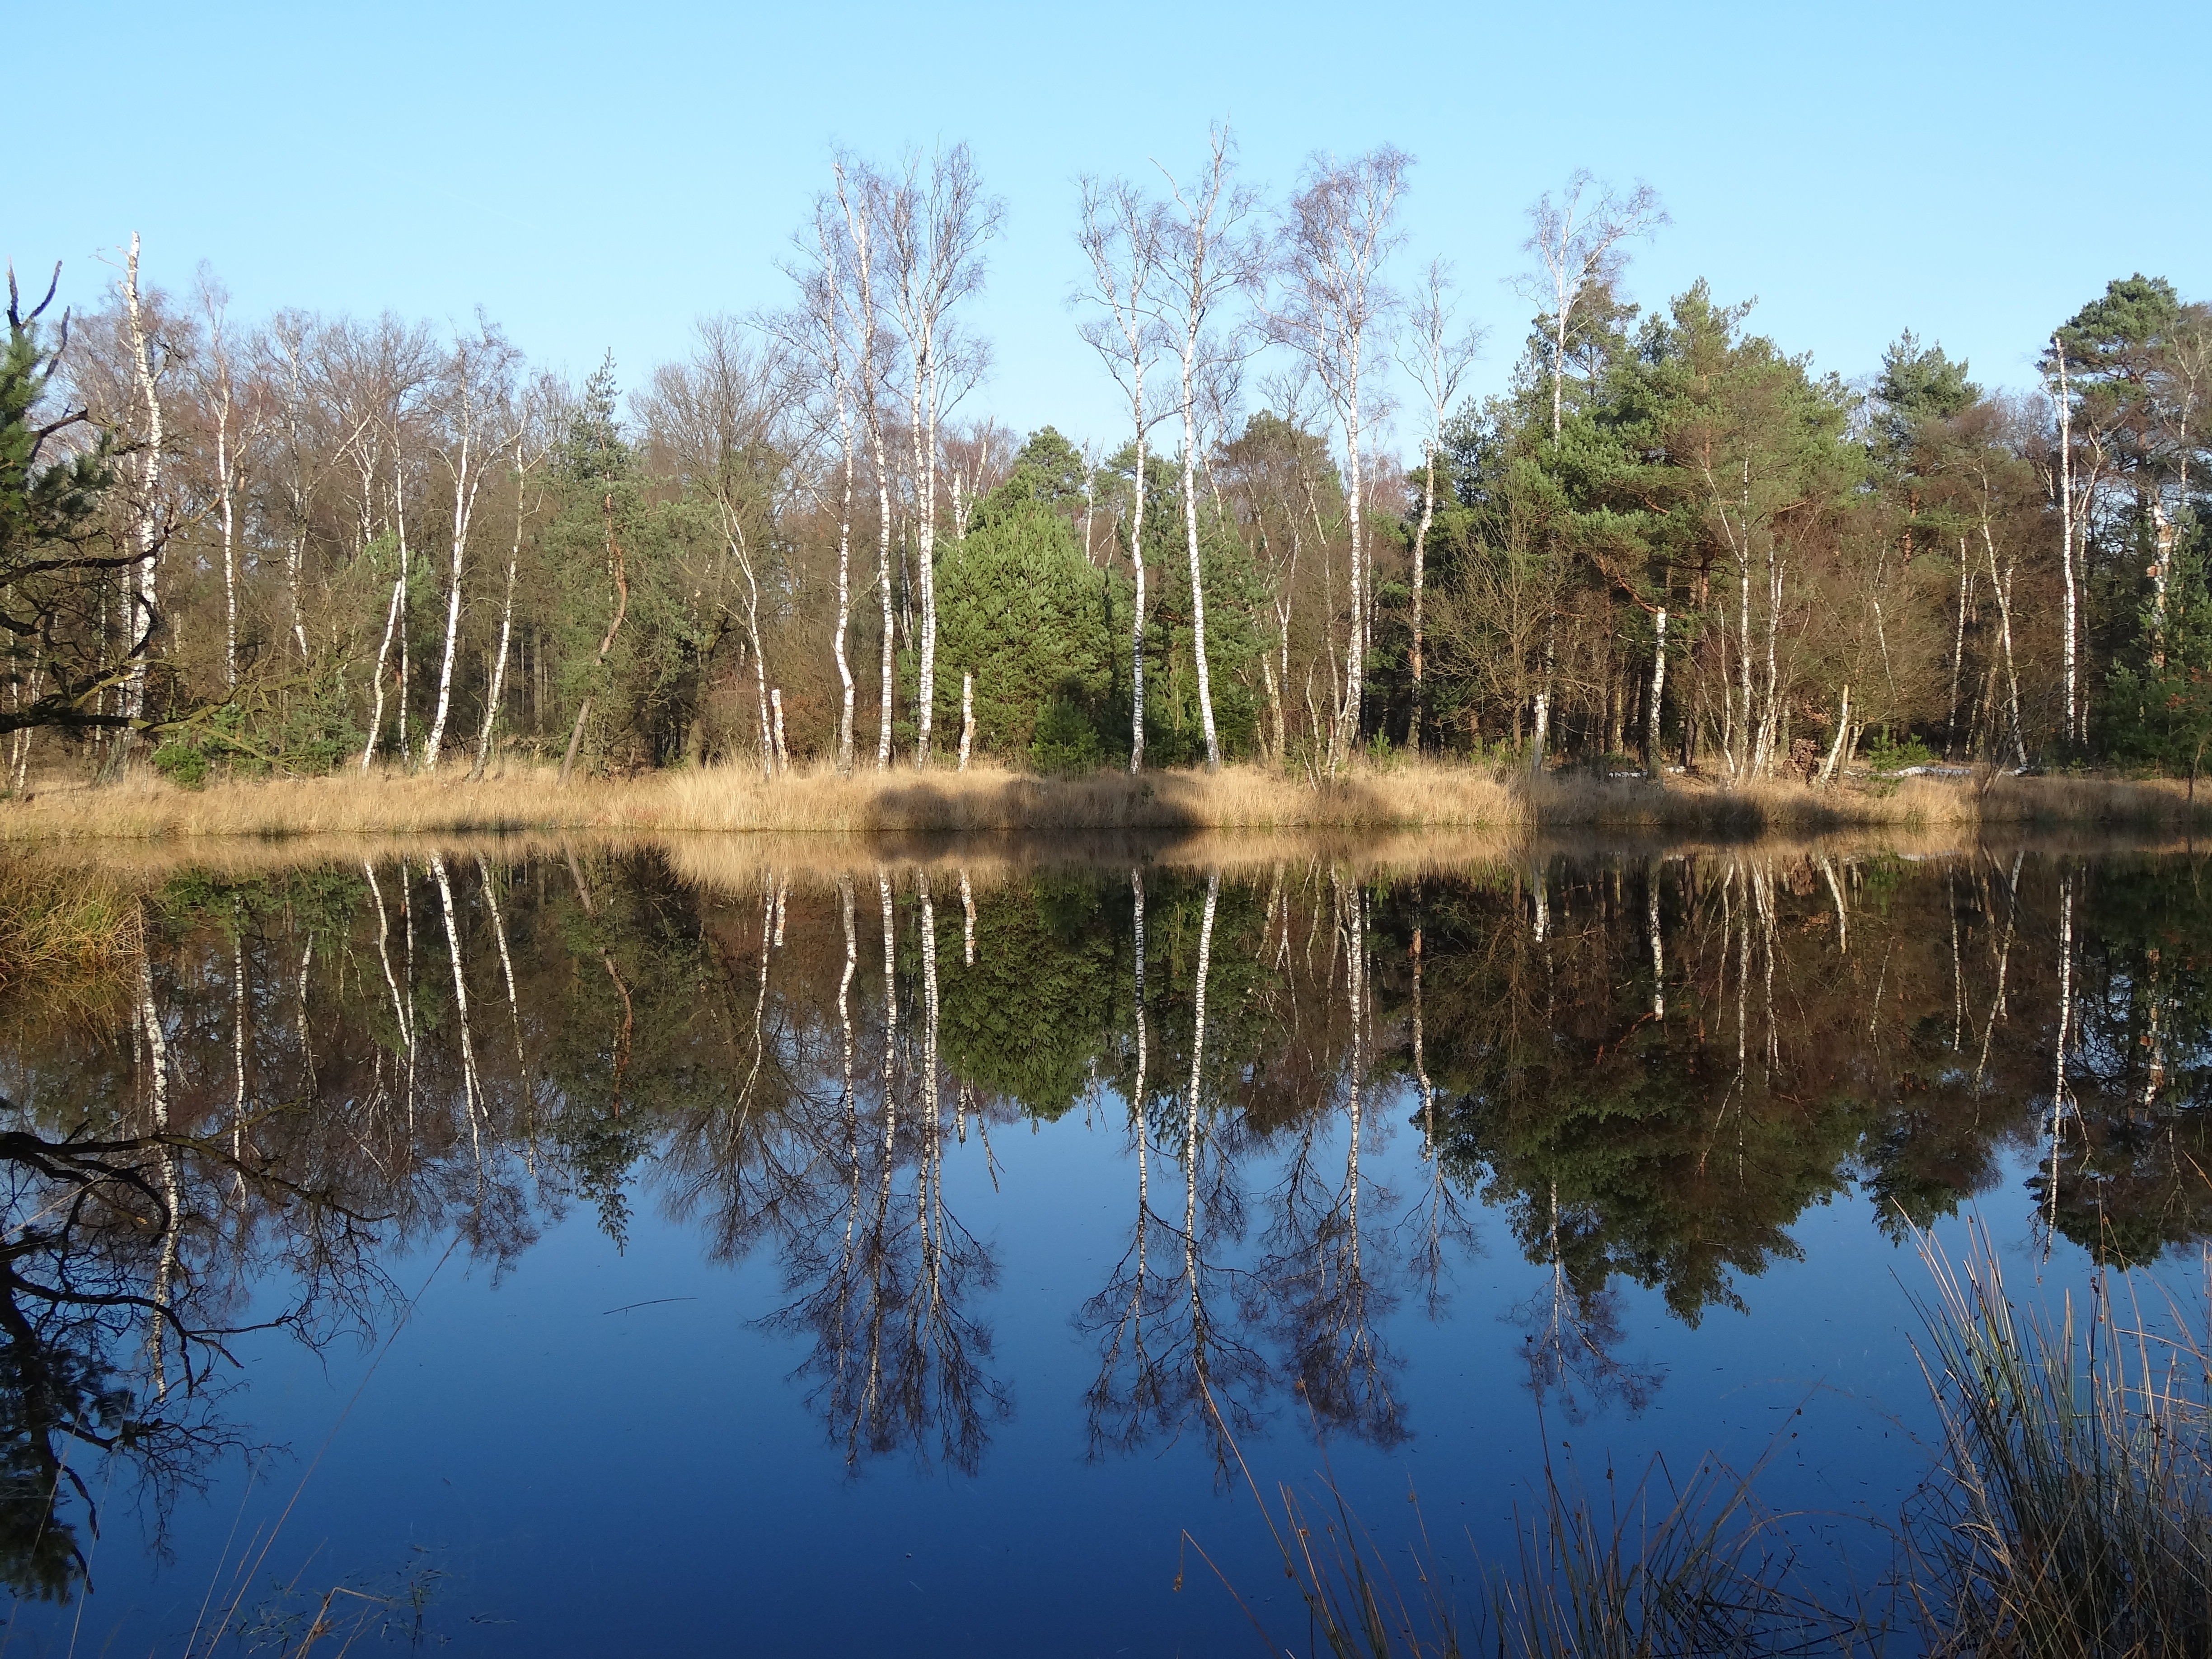
landscape, tree, water, nature, marsh, swamp, wilderness, lake, pond, reflection, reservoir, body of water, trees, mirror, wetland, bog, floodplain, habitat, loch, ecosystem, fish pond, natural environment, bayou